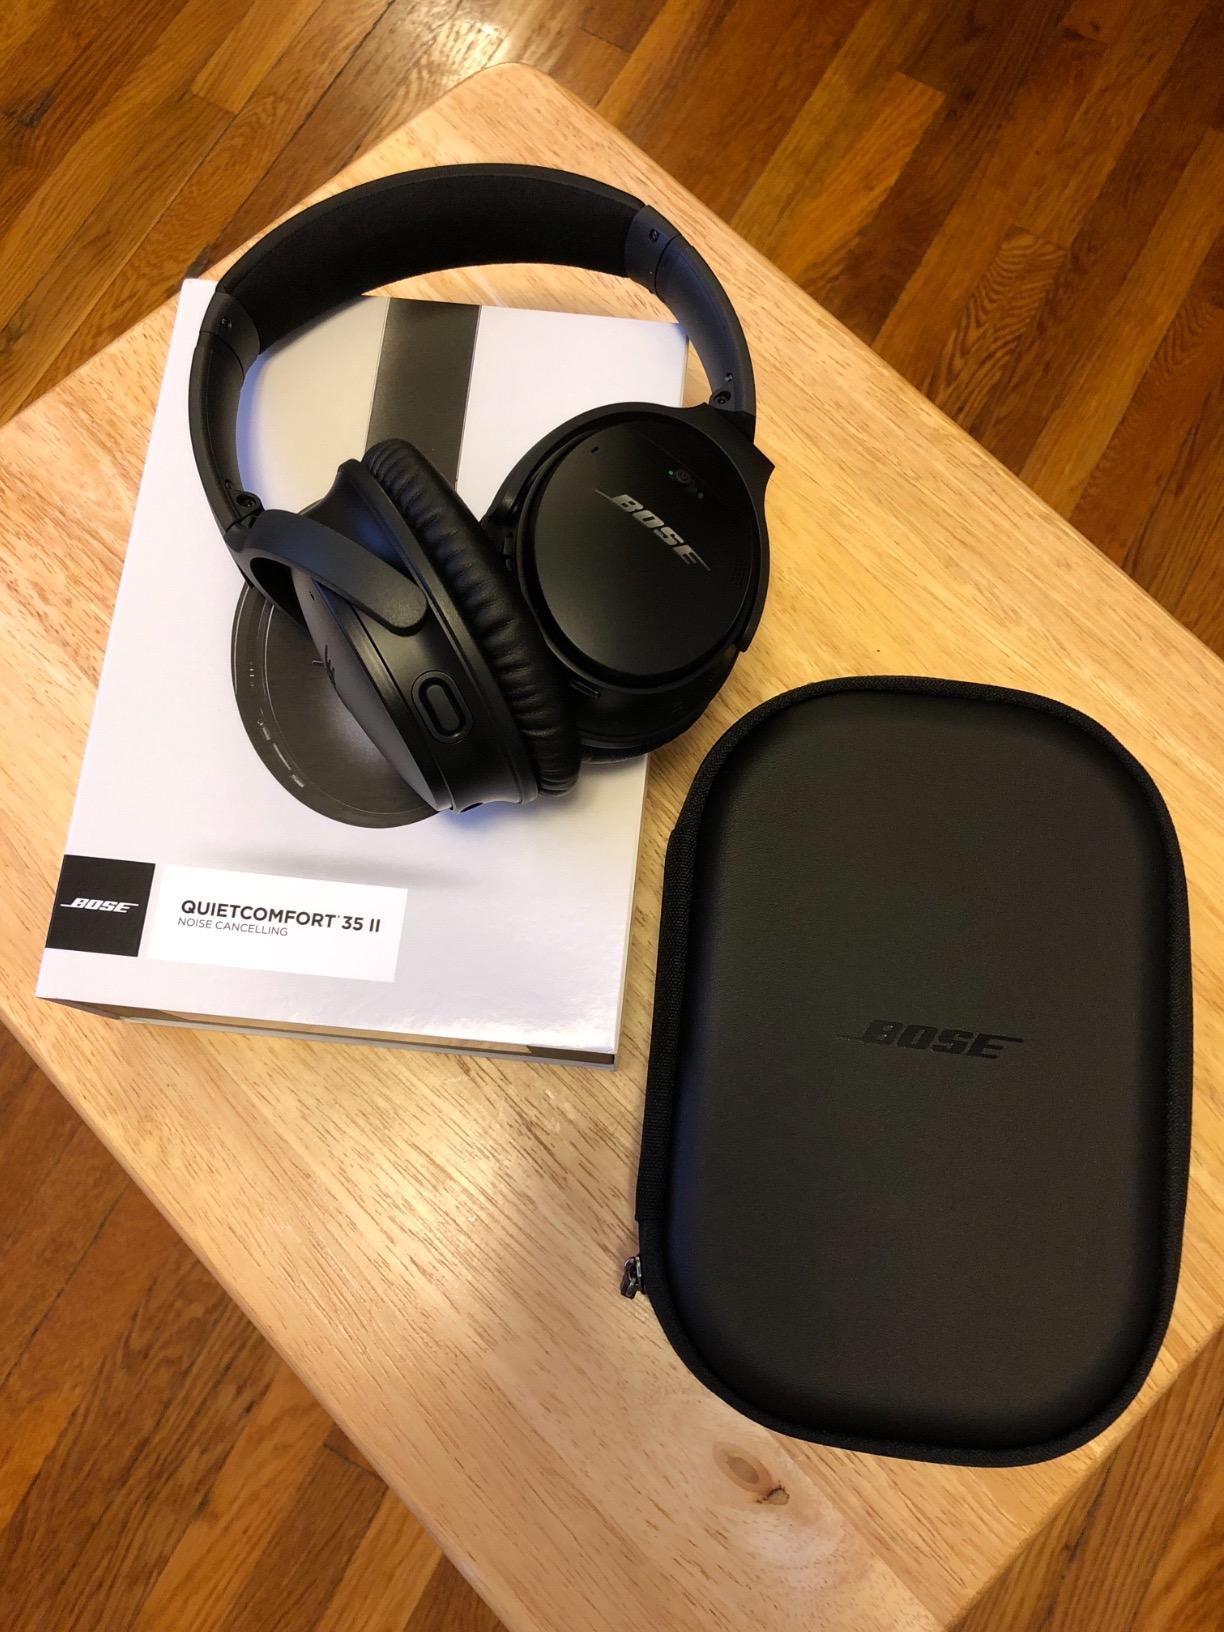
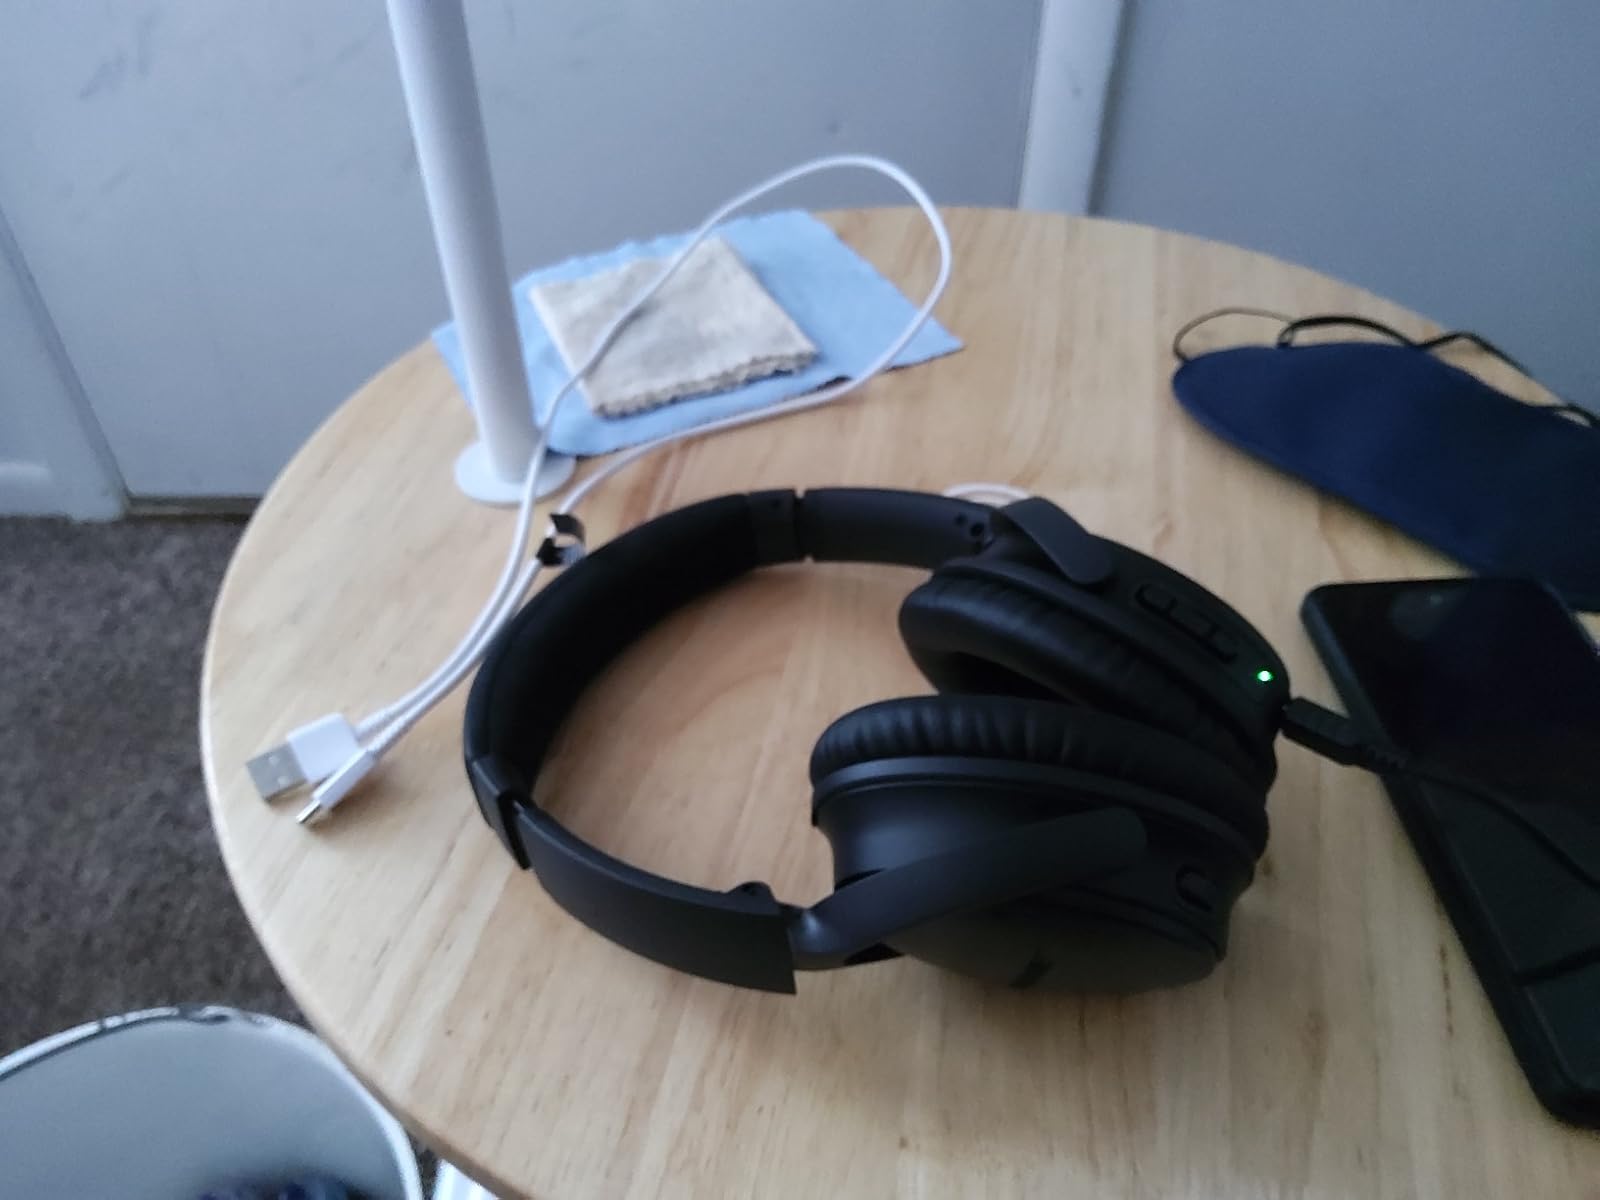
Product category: headphones
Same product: yes